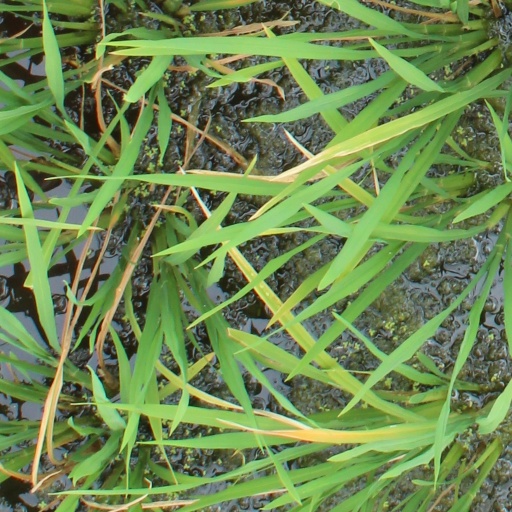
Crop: rice